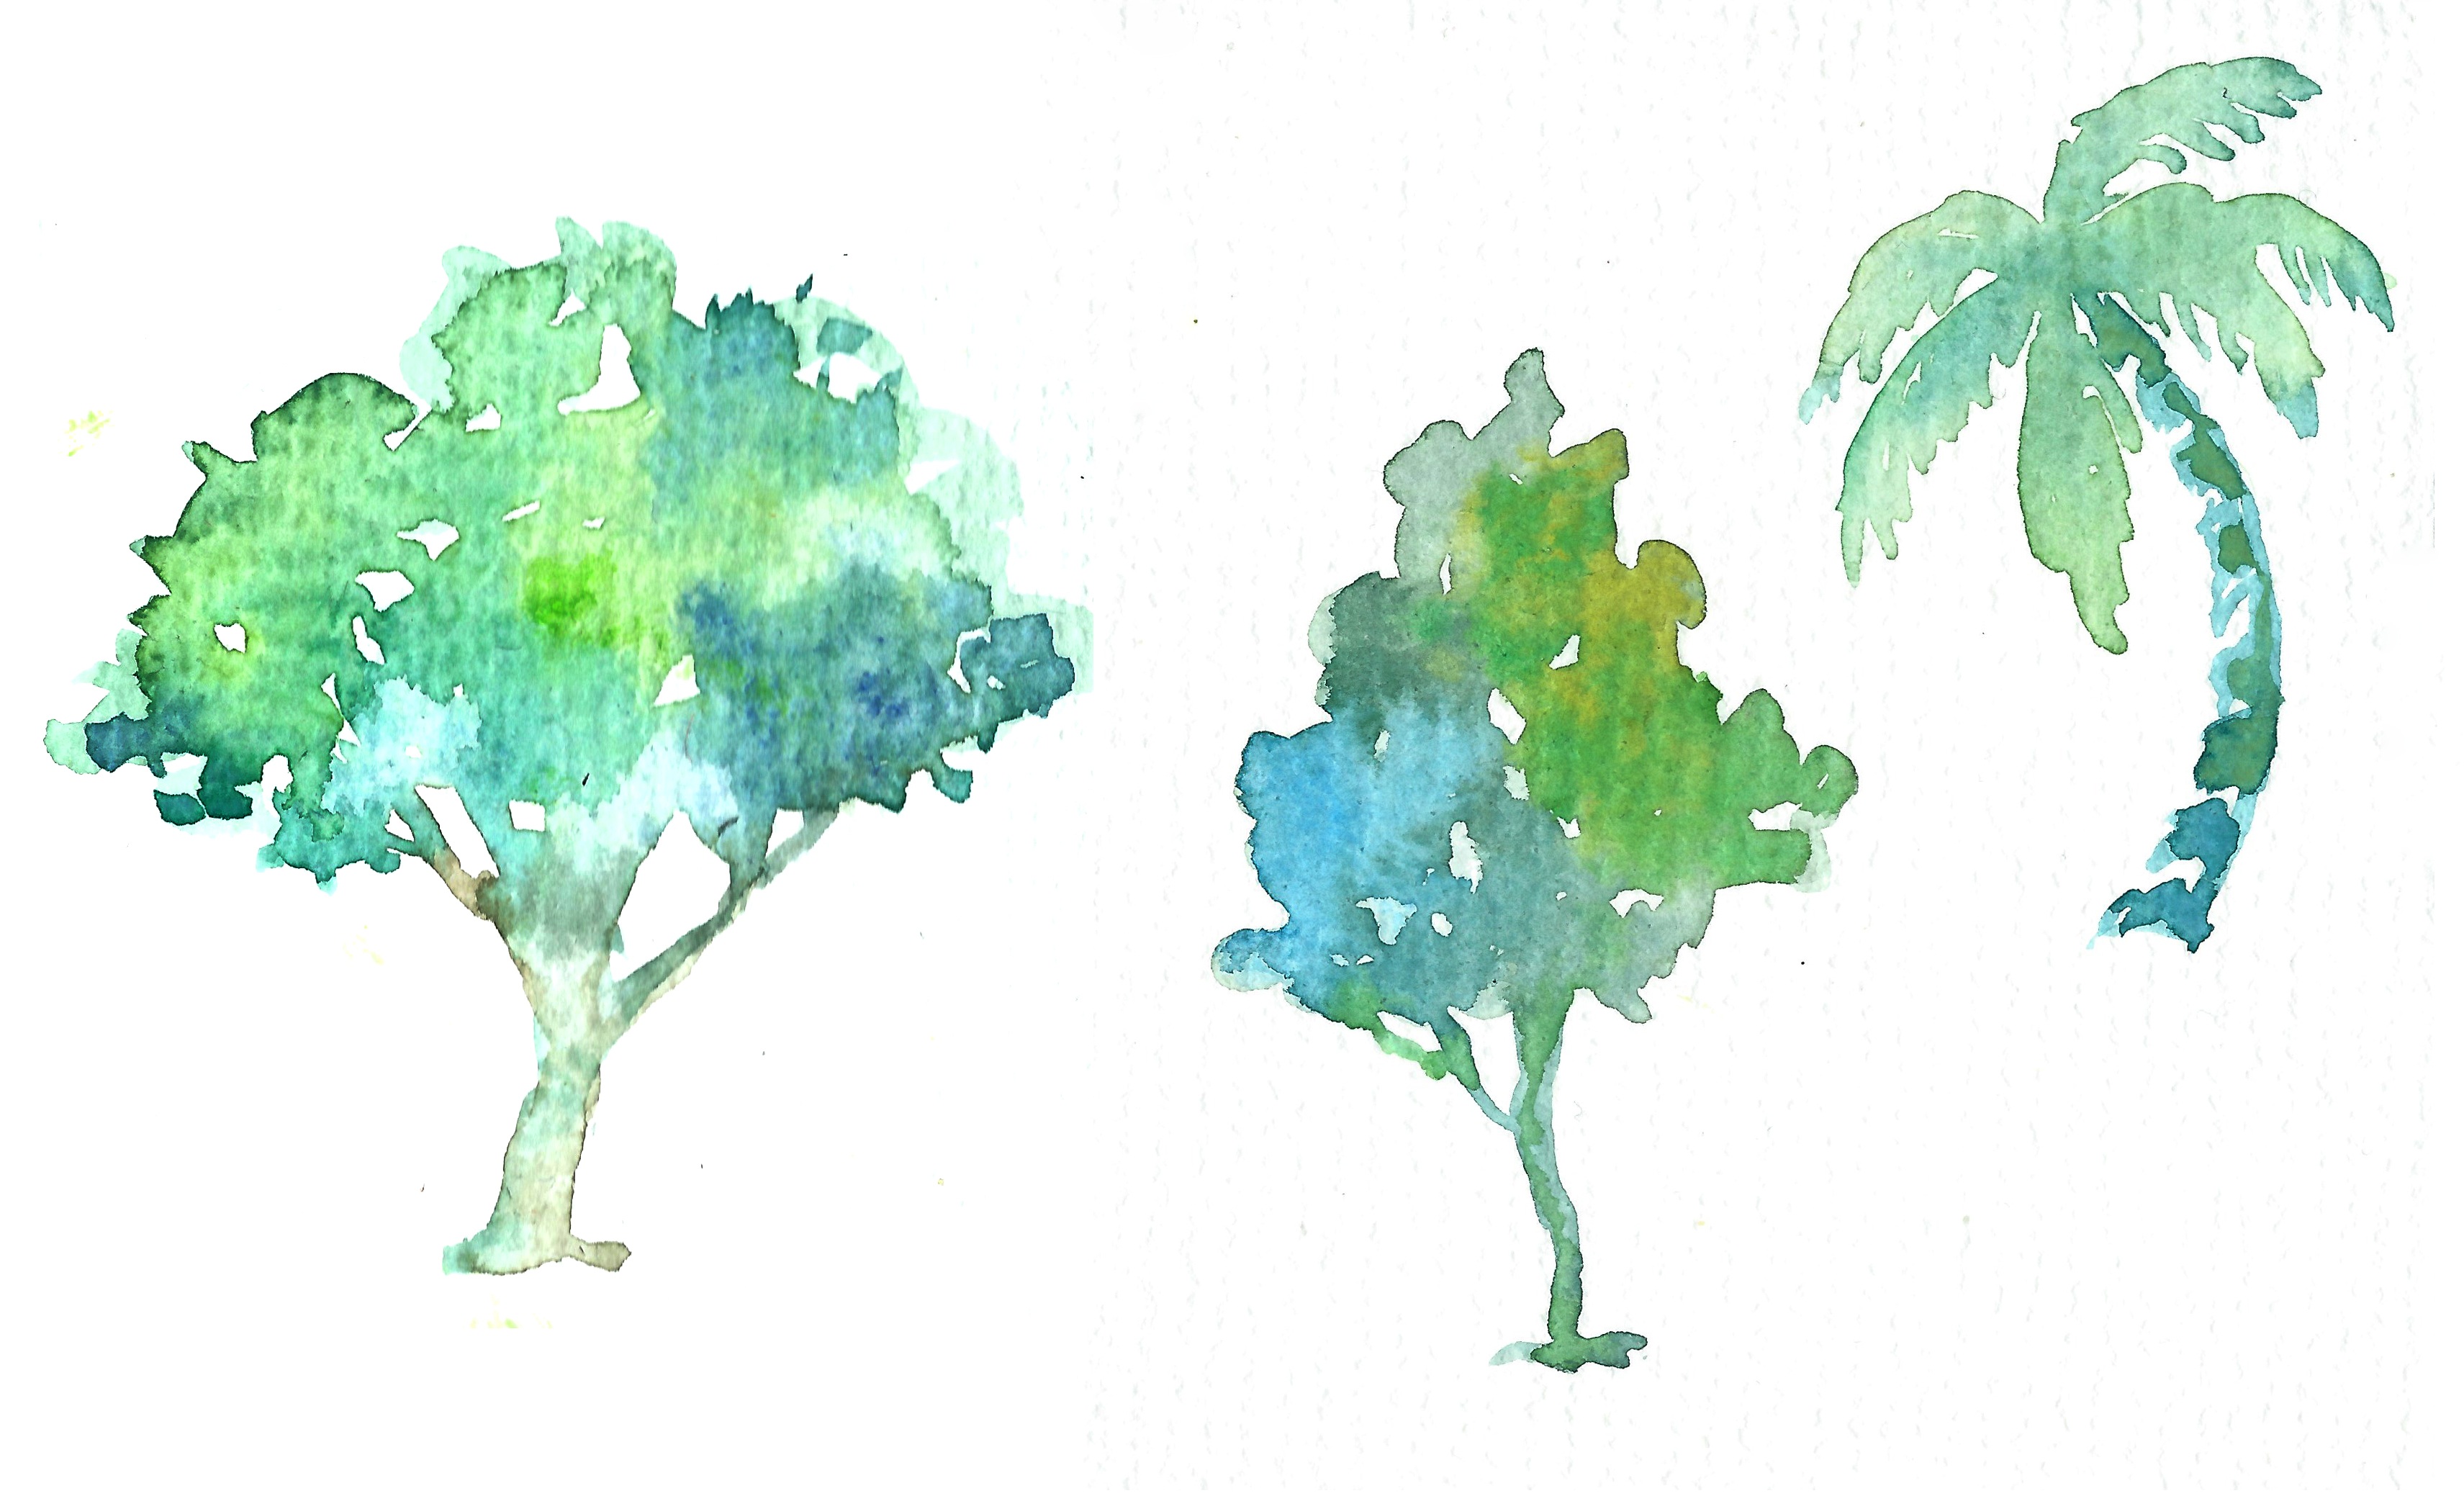
tree, branch, plant, palm tree, leaf, green, painting, ink, sketch, drawing, illustration, coconut trees, watercolor paint, watercolor painting